John Battaglia

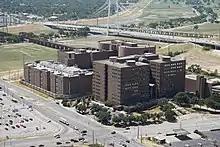
Frank Crowley Courts Building, the site of Battaglia's trial

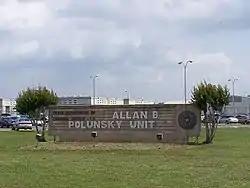
Polunsky Unit, which houses Texas men's death row

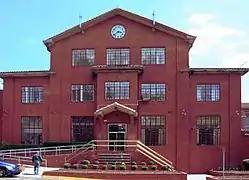
Huntsville Unit, where the Texas execution chamber is located

Battaglia's capital murder trial began on April 22, 2002, and was held at the Frank Crowley Courts Building in Dallas. Howard Blackmon was the lead prosecutor; Battaglia was represented by Paul Johnson and Paul Brauchle. Jurors deliberated for 19 minutes before convicting Battaglia of the highest charge, capital murder. During the penalty phase of the trial, Battaglia's lawyers argued that their client should not receive the death penalty because he had bipolar disorder. On April 30, 2002, the same jury sentenced Battaglia to death.